Burmese–Portuguese conflicts

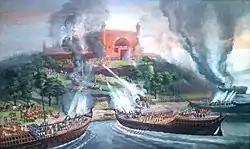
Painting of the conquest of Chittagong, 1666

In 1664, the Arakanese, aided by Portuguese pirates, attacked Dhaka, destroying 160 Mughal ships. In response, Shaista Khan launched a campaign to crush the Arakanese.